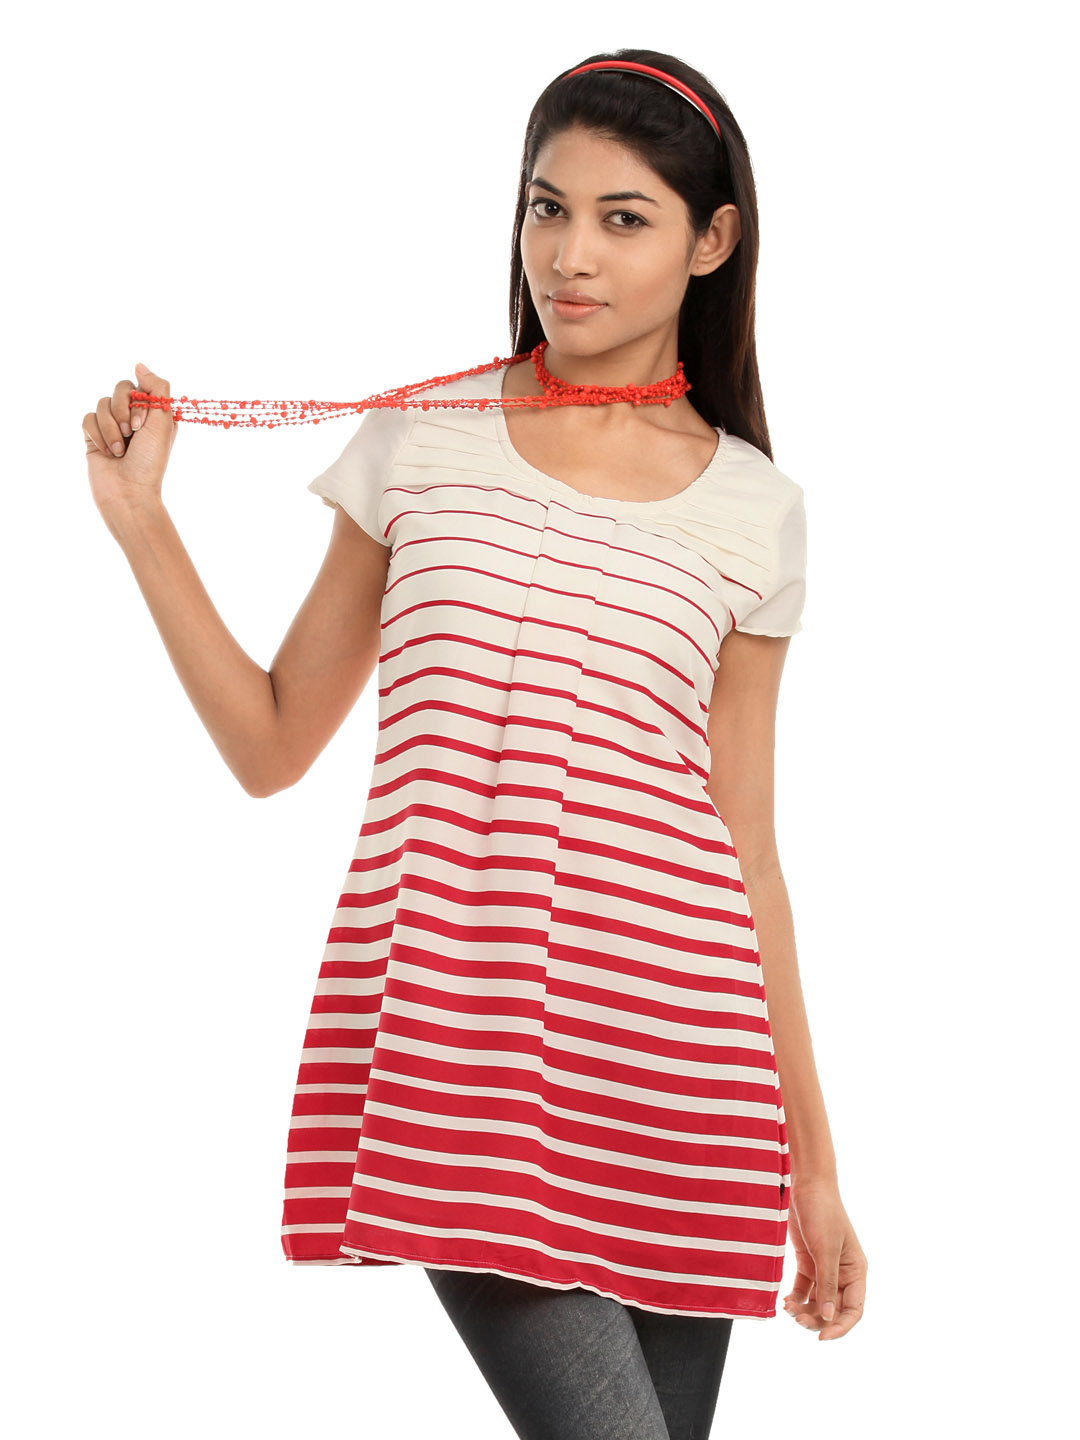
109F Women Red & White Striped Tunic
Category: Apparel / Topwear / Tunics
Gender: Women
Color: Red
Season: Summer 2012
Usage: Casual